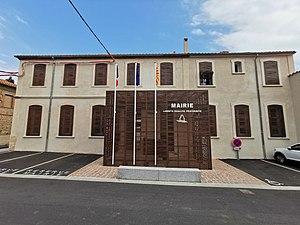
La nouvelle mairie au 5 rue du Pla del Rey, 66300 Tresserre.
Tresserre est une commune française située dans le département des Pyrénées-Orientales, en région Occitanie.